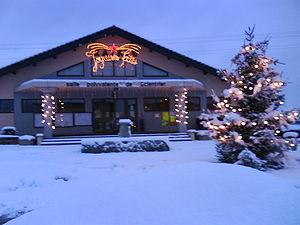
Mairie et salle polyvalente de Scientrier
Scientrier est une commune française située dans le département de la Haute-Savoie, en région Auvergne-Rhône-Alpes. Elle fait partie de l'agglomération du Grand Genève.